Holy See–Malaysia relations

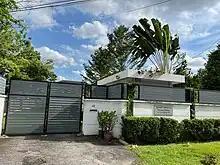
Apostolic Nunciature to Malaysia in Kuala Lumpur

Pope Leo XIII had an audience with Sultan Abu Bakar and his brother Ungku Muhammad Khalid of precedent entity Johor on 24 April 1885; the sultan had arranged privately through Cardinal Edward Henry Howard, who had experience with contact of Prince Prisdang who arrived a year before as a private function on behalf of Chulalongkorn king of Siam. Abu Bakar's secretary Abdul Rahman Andak among the sultan's entourage personally anecdoted later in 1894 that the Malay Peninsula did appear marked on one of the Vatican's gallery maps prior because of Abu Bakar's correspondence with Apostolic Vicar Edouard Gasnier in his Singapore office.